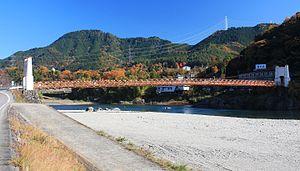
Cet article a pour vocation de présenter une liste de ponts remarquables du Japon, tant par leurs caractéristiques dimensionnelles, que par leur intérêt architectural ou historique.